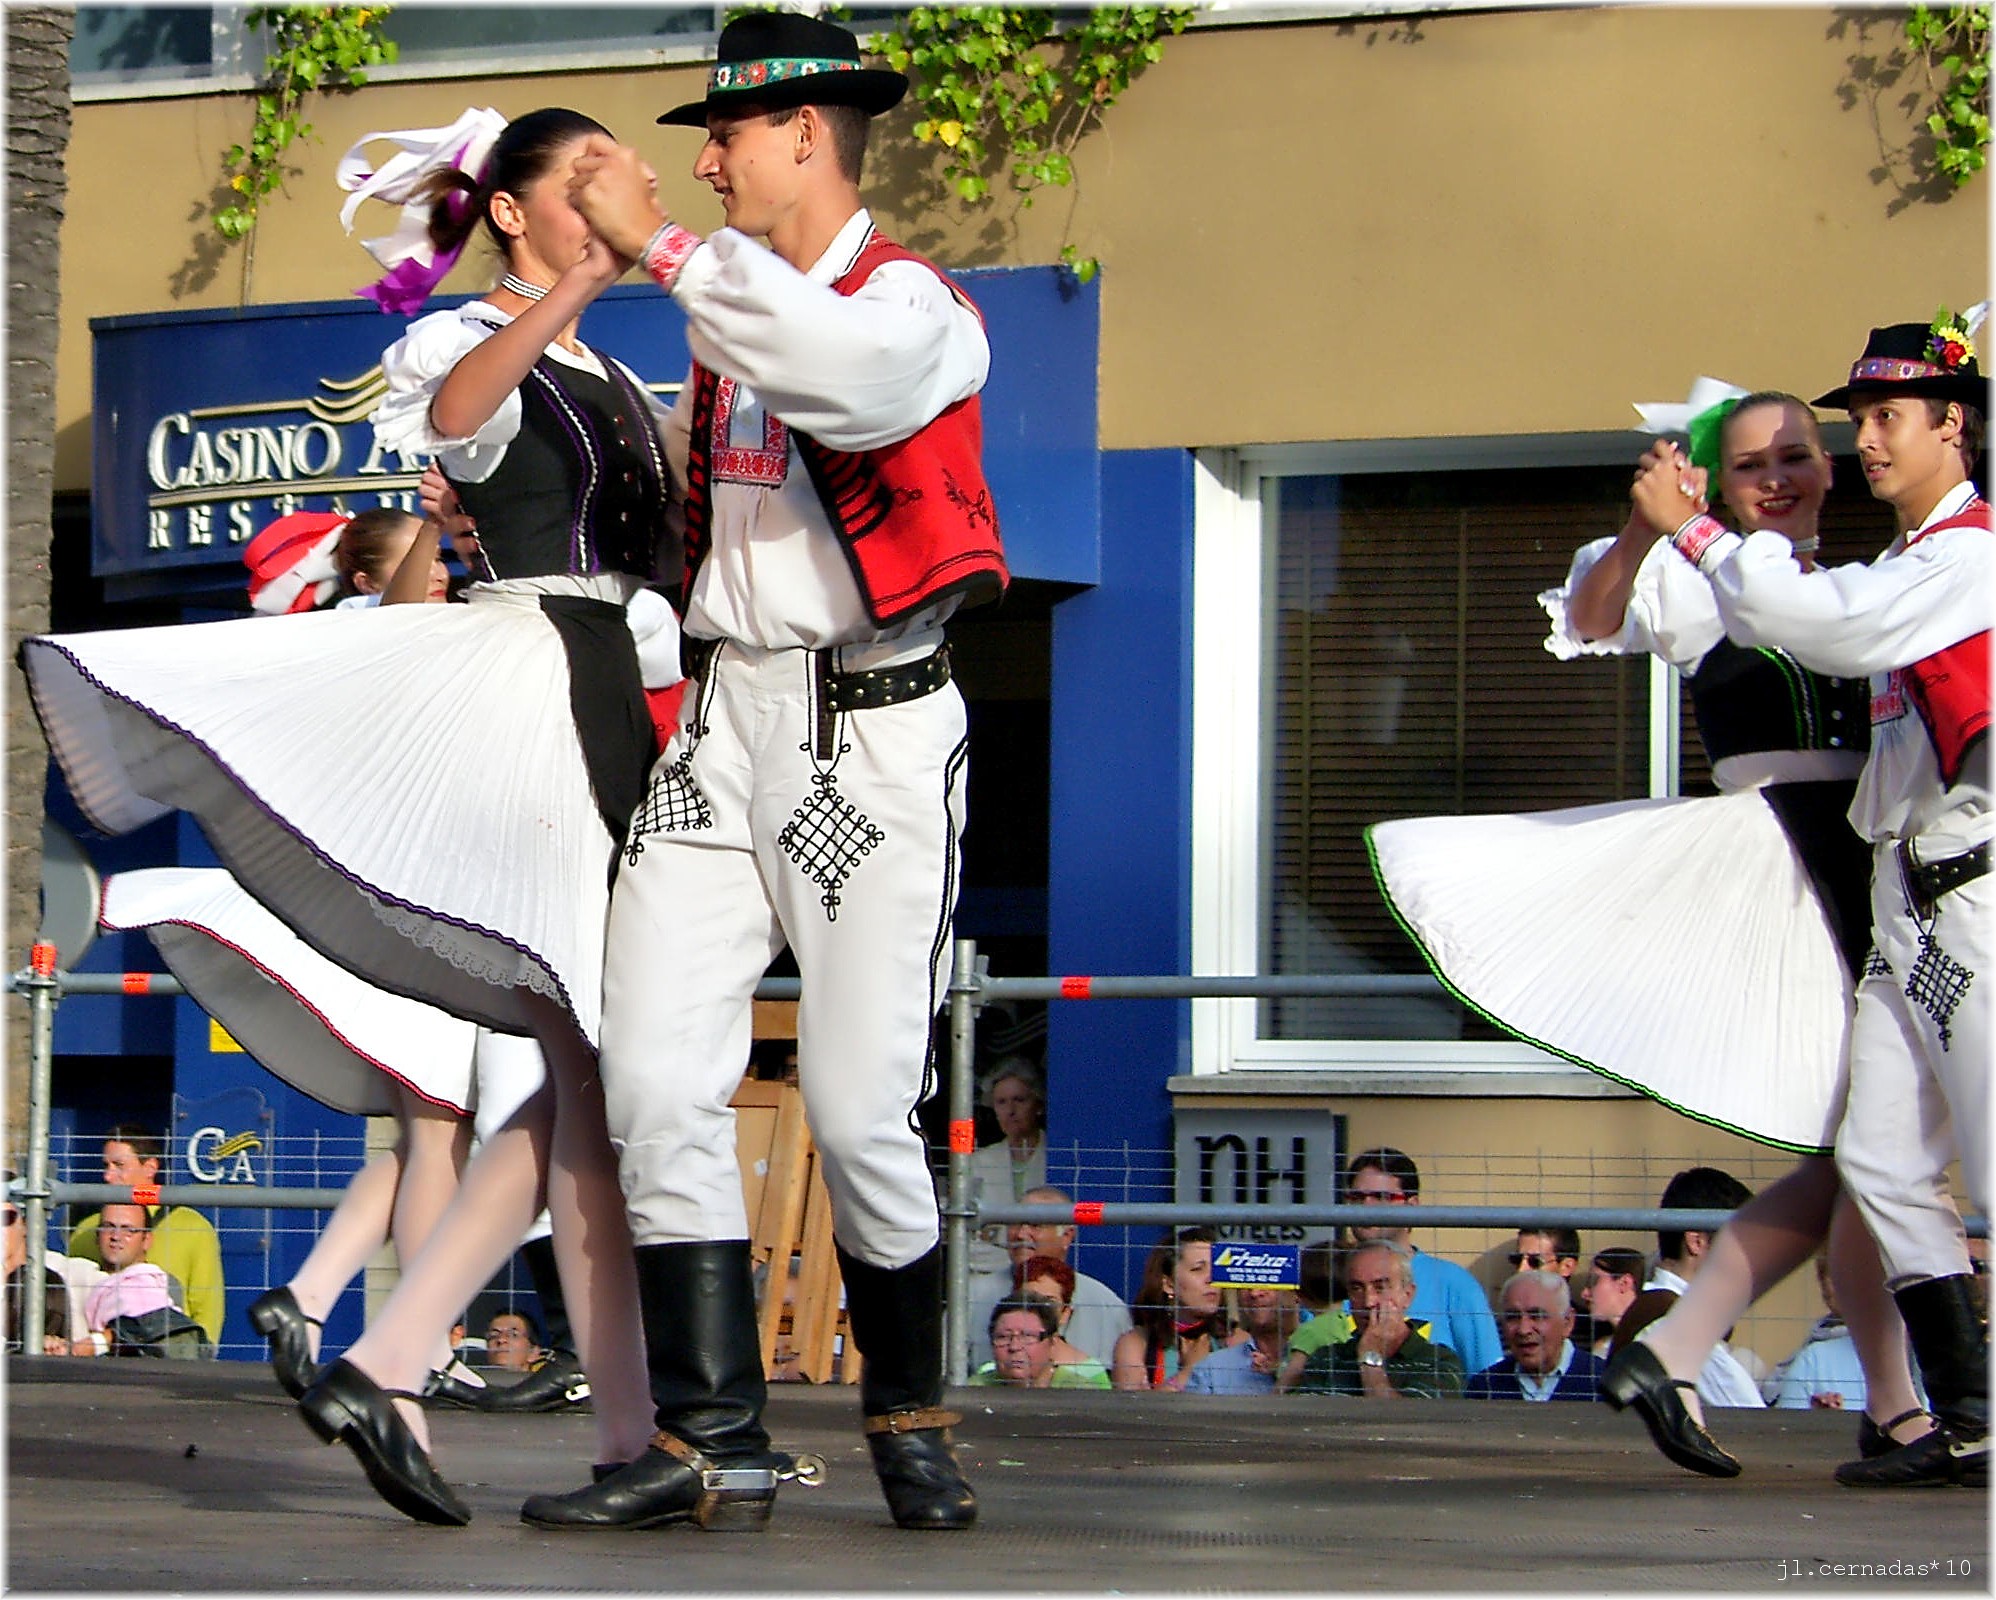
people, europe, festival, spain, sports, europa, gente, galicia, acorua, musica, costume, espana, corua, galiza, xente, baile, folclore